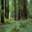
Label: forest